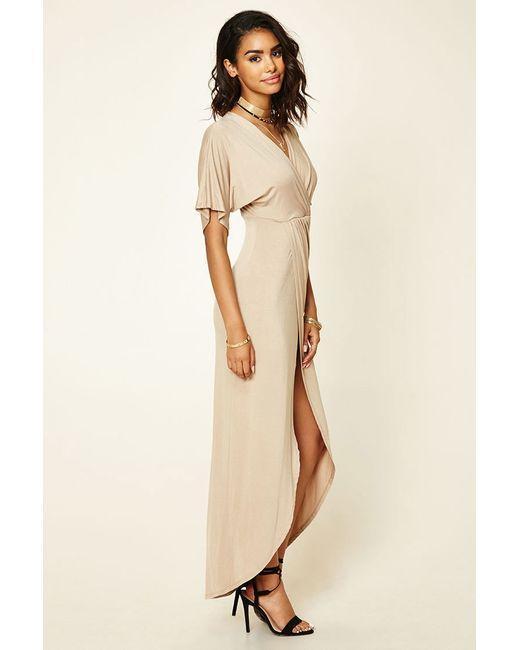
Nacktes Satin-V-Ausschnitt-Kurzarm-Hoch-Tief-Maxikleid